U.S. Route 412

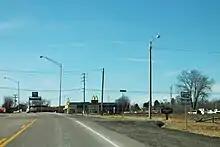
Beginning of westbound US 412 in Columbia, Tennessee.

Still concurrent with I-155, US 412 enters Tennessee from Missouri on the Caruthersville Bridge before meeting US 51 in Dyersburg. The interstate designation ends as 412 turns southeast toward Jackson on a stretch of highway that was upgraded from 2 to 4 lanes in the 1990s. After leaving Jackson on its eastern side, US 412 passes through the towns of Lexington, Parsons, and Hohenwald before reaching Columbia. The section from Hohenwald eastward to I-65 near Columbia is overlapped with unsigned State Route 99. East of I-65 at the eastern terminus of US 412, the route remains SR 99.